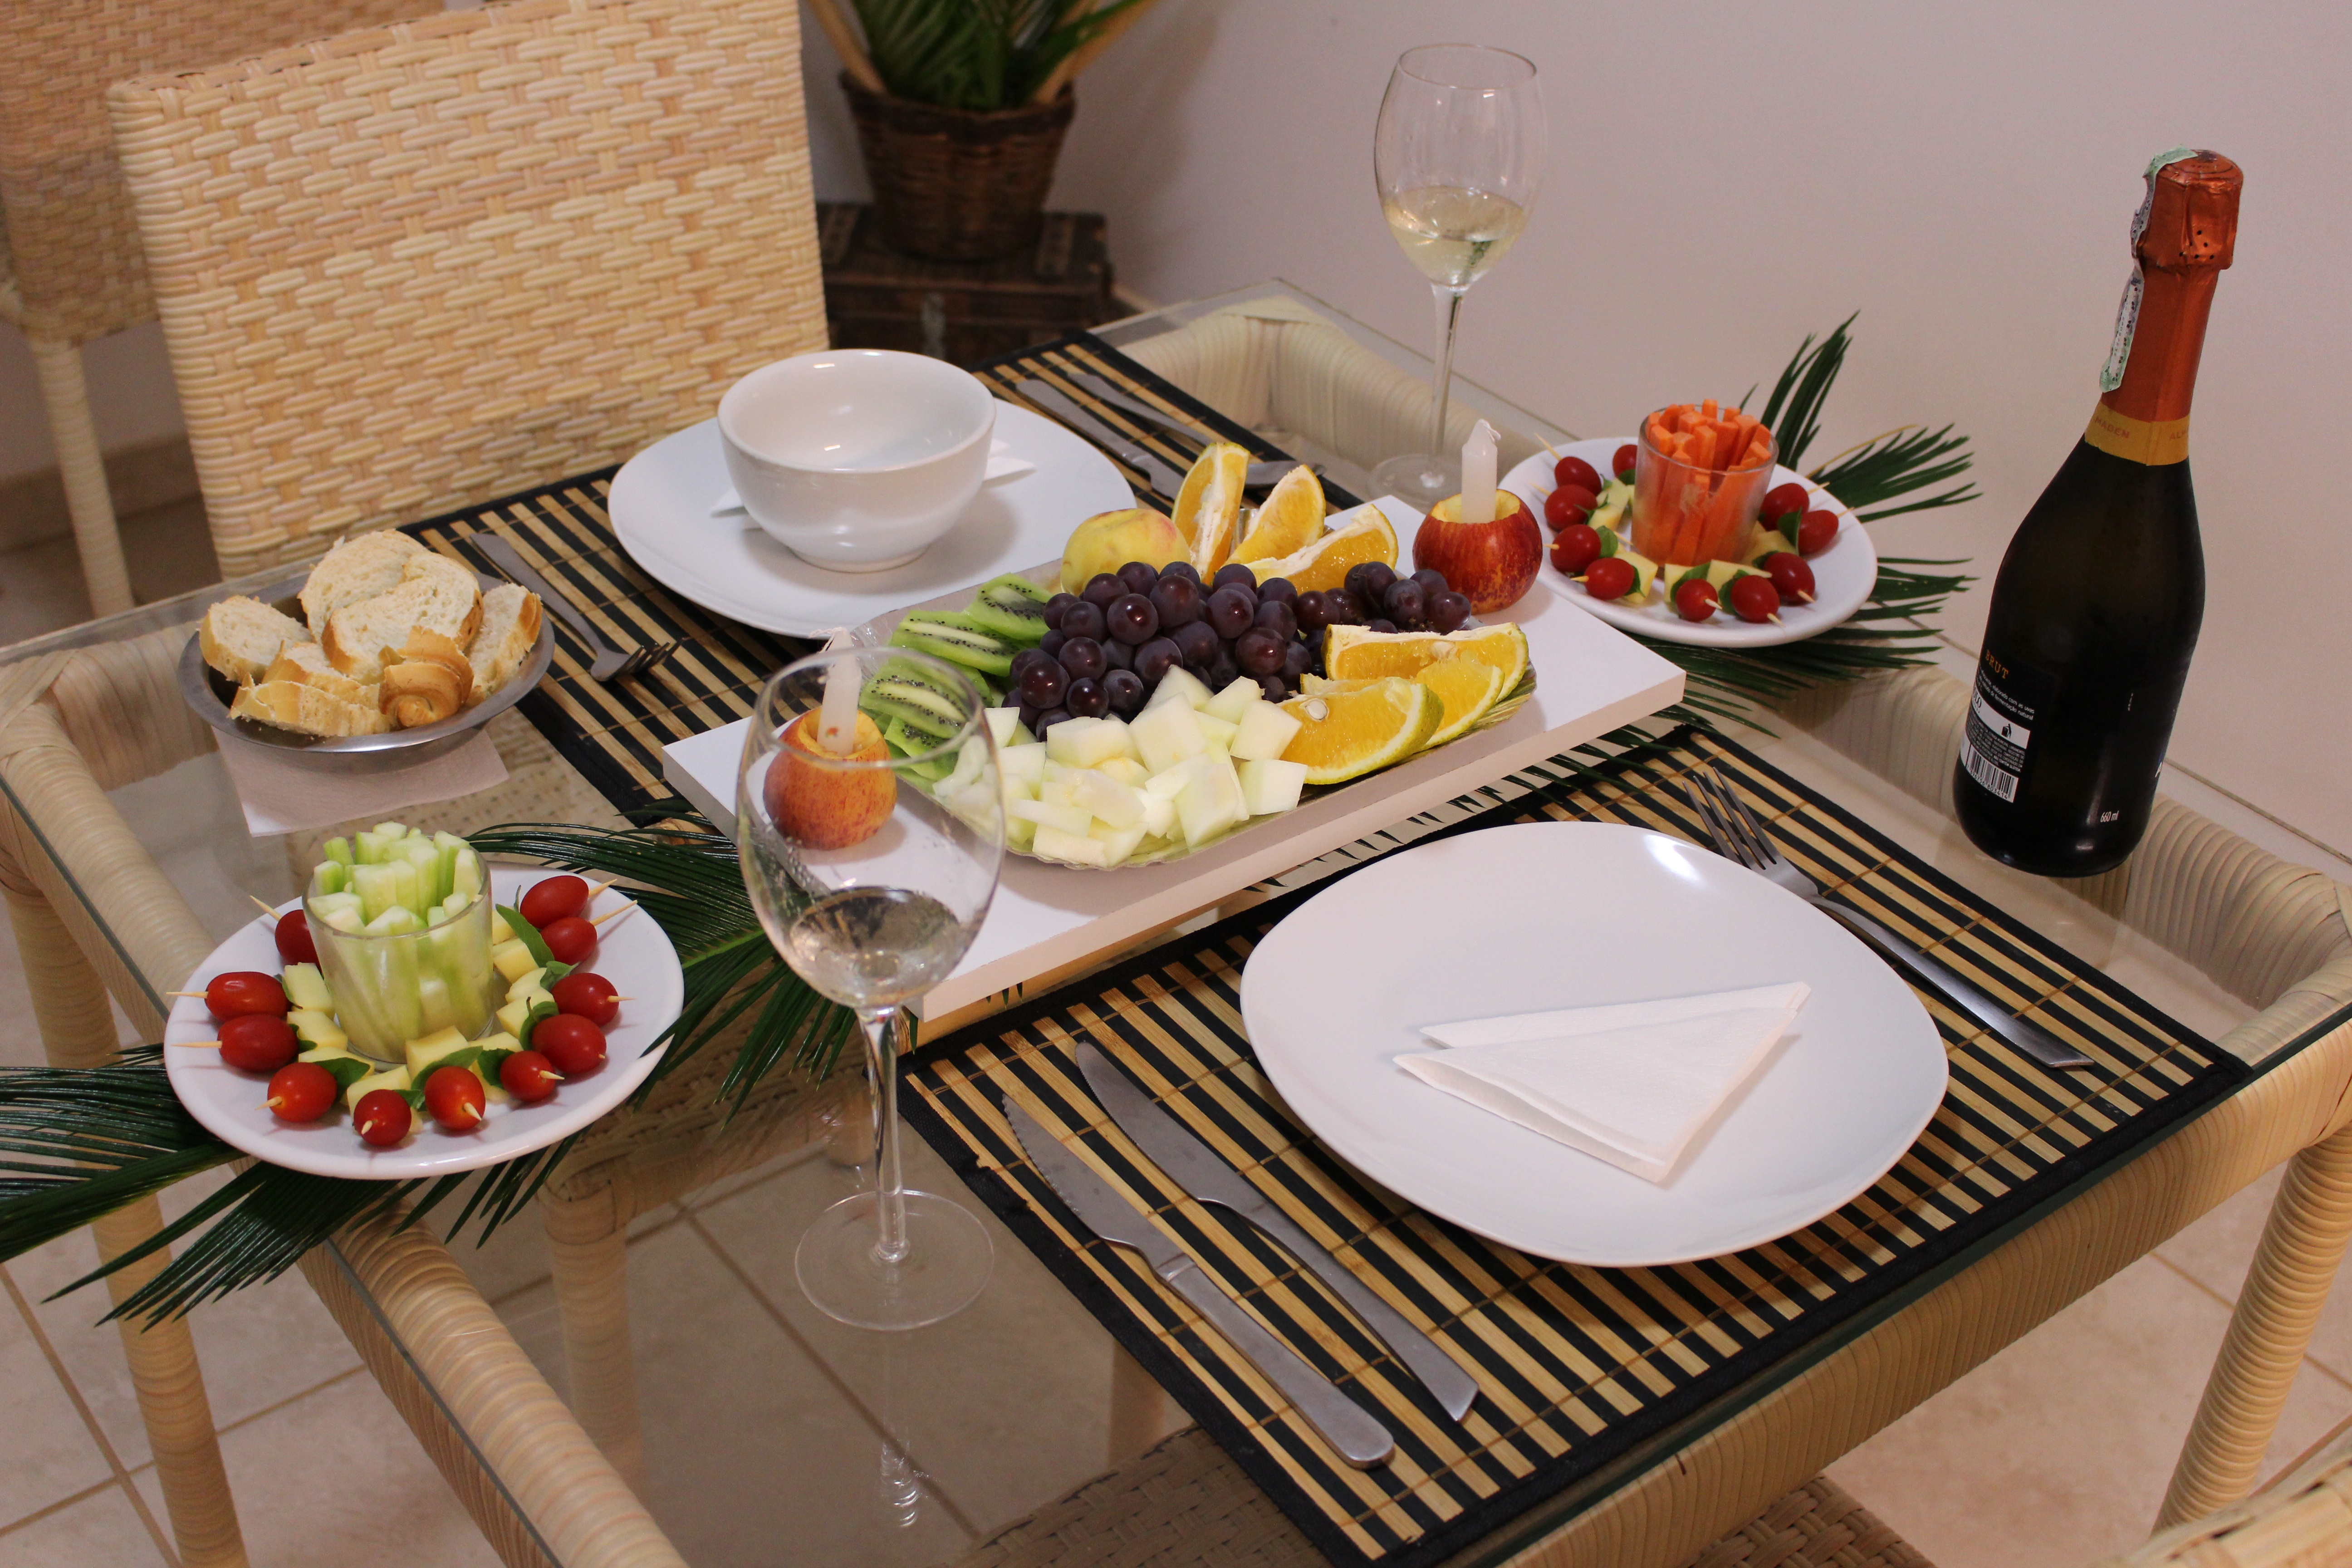
table, fruit, restaurant, dish, meal, food, breakfast, lunch, cuisine, buffet, dinner, supper, brunch, uva, new year's eve, christmas dinner, new year dinner